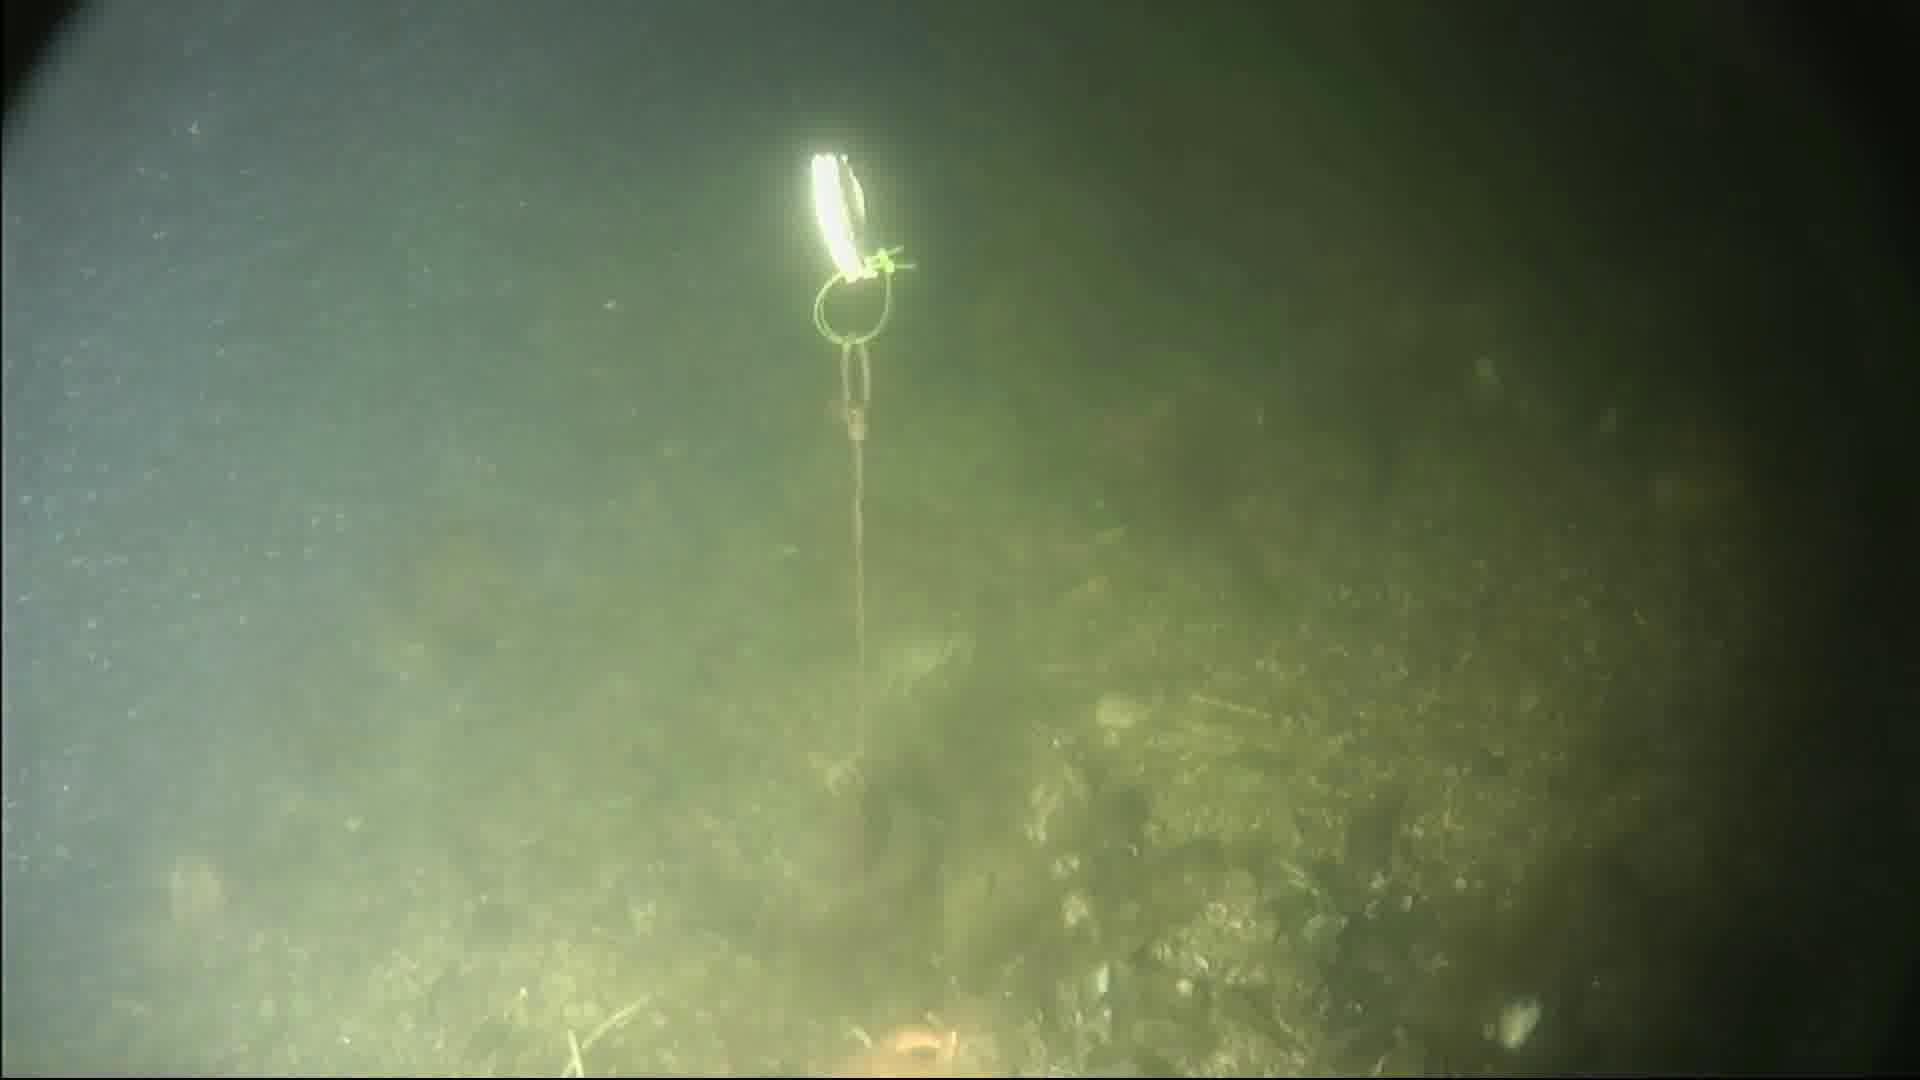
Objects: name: starfish
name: crab